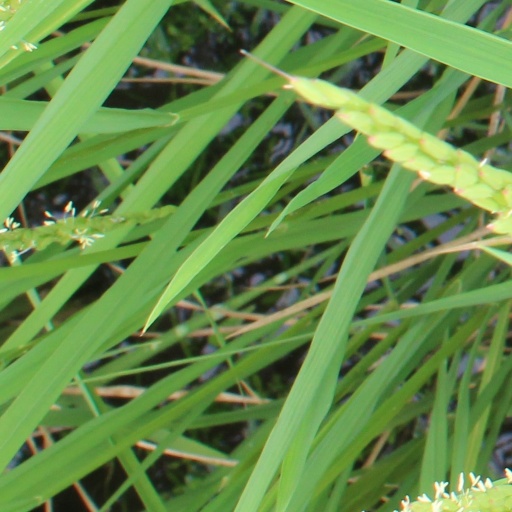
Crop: rice